Bianchi (company)

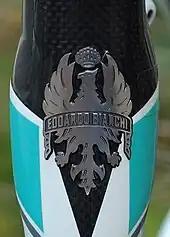
The Bianchi logo as seen on a Bianchi 928 C2C

Bianchi bicycles are traditionally painted Celeste, a turquoise also known as Bianchi Green, (and sometimes, incorrectly Tiffany Blue, a trademarked colour). Contradictory myths say Celeste is the colour of the Milan sky, the eye colour of a former queen of Italy for whom Edoardo Bianchi made a bicycle and that it was a mixture of surplus military paint. The shade has changed over the years, sometimes more blue, then more green.